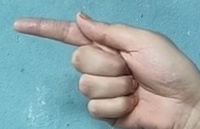
ASL sign: G